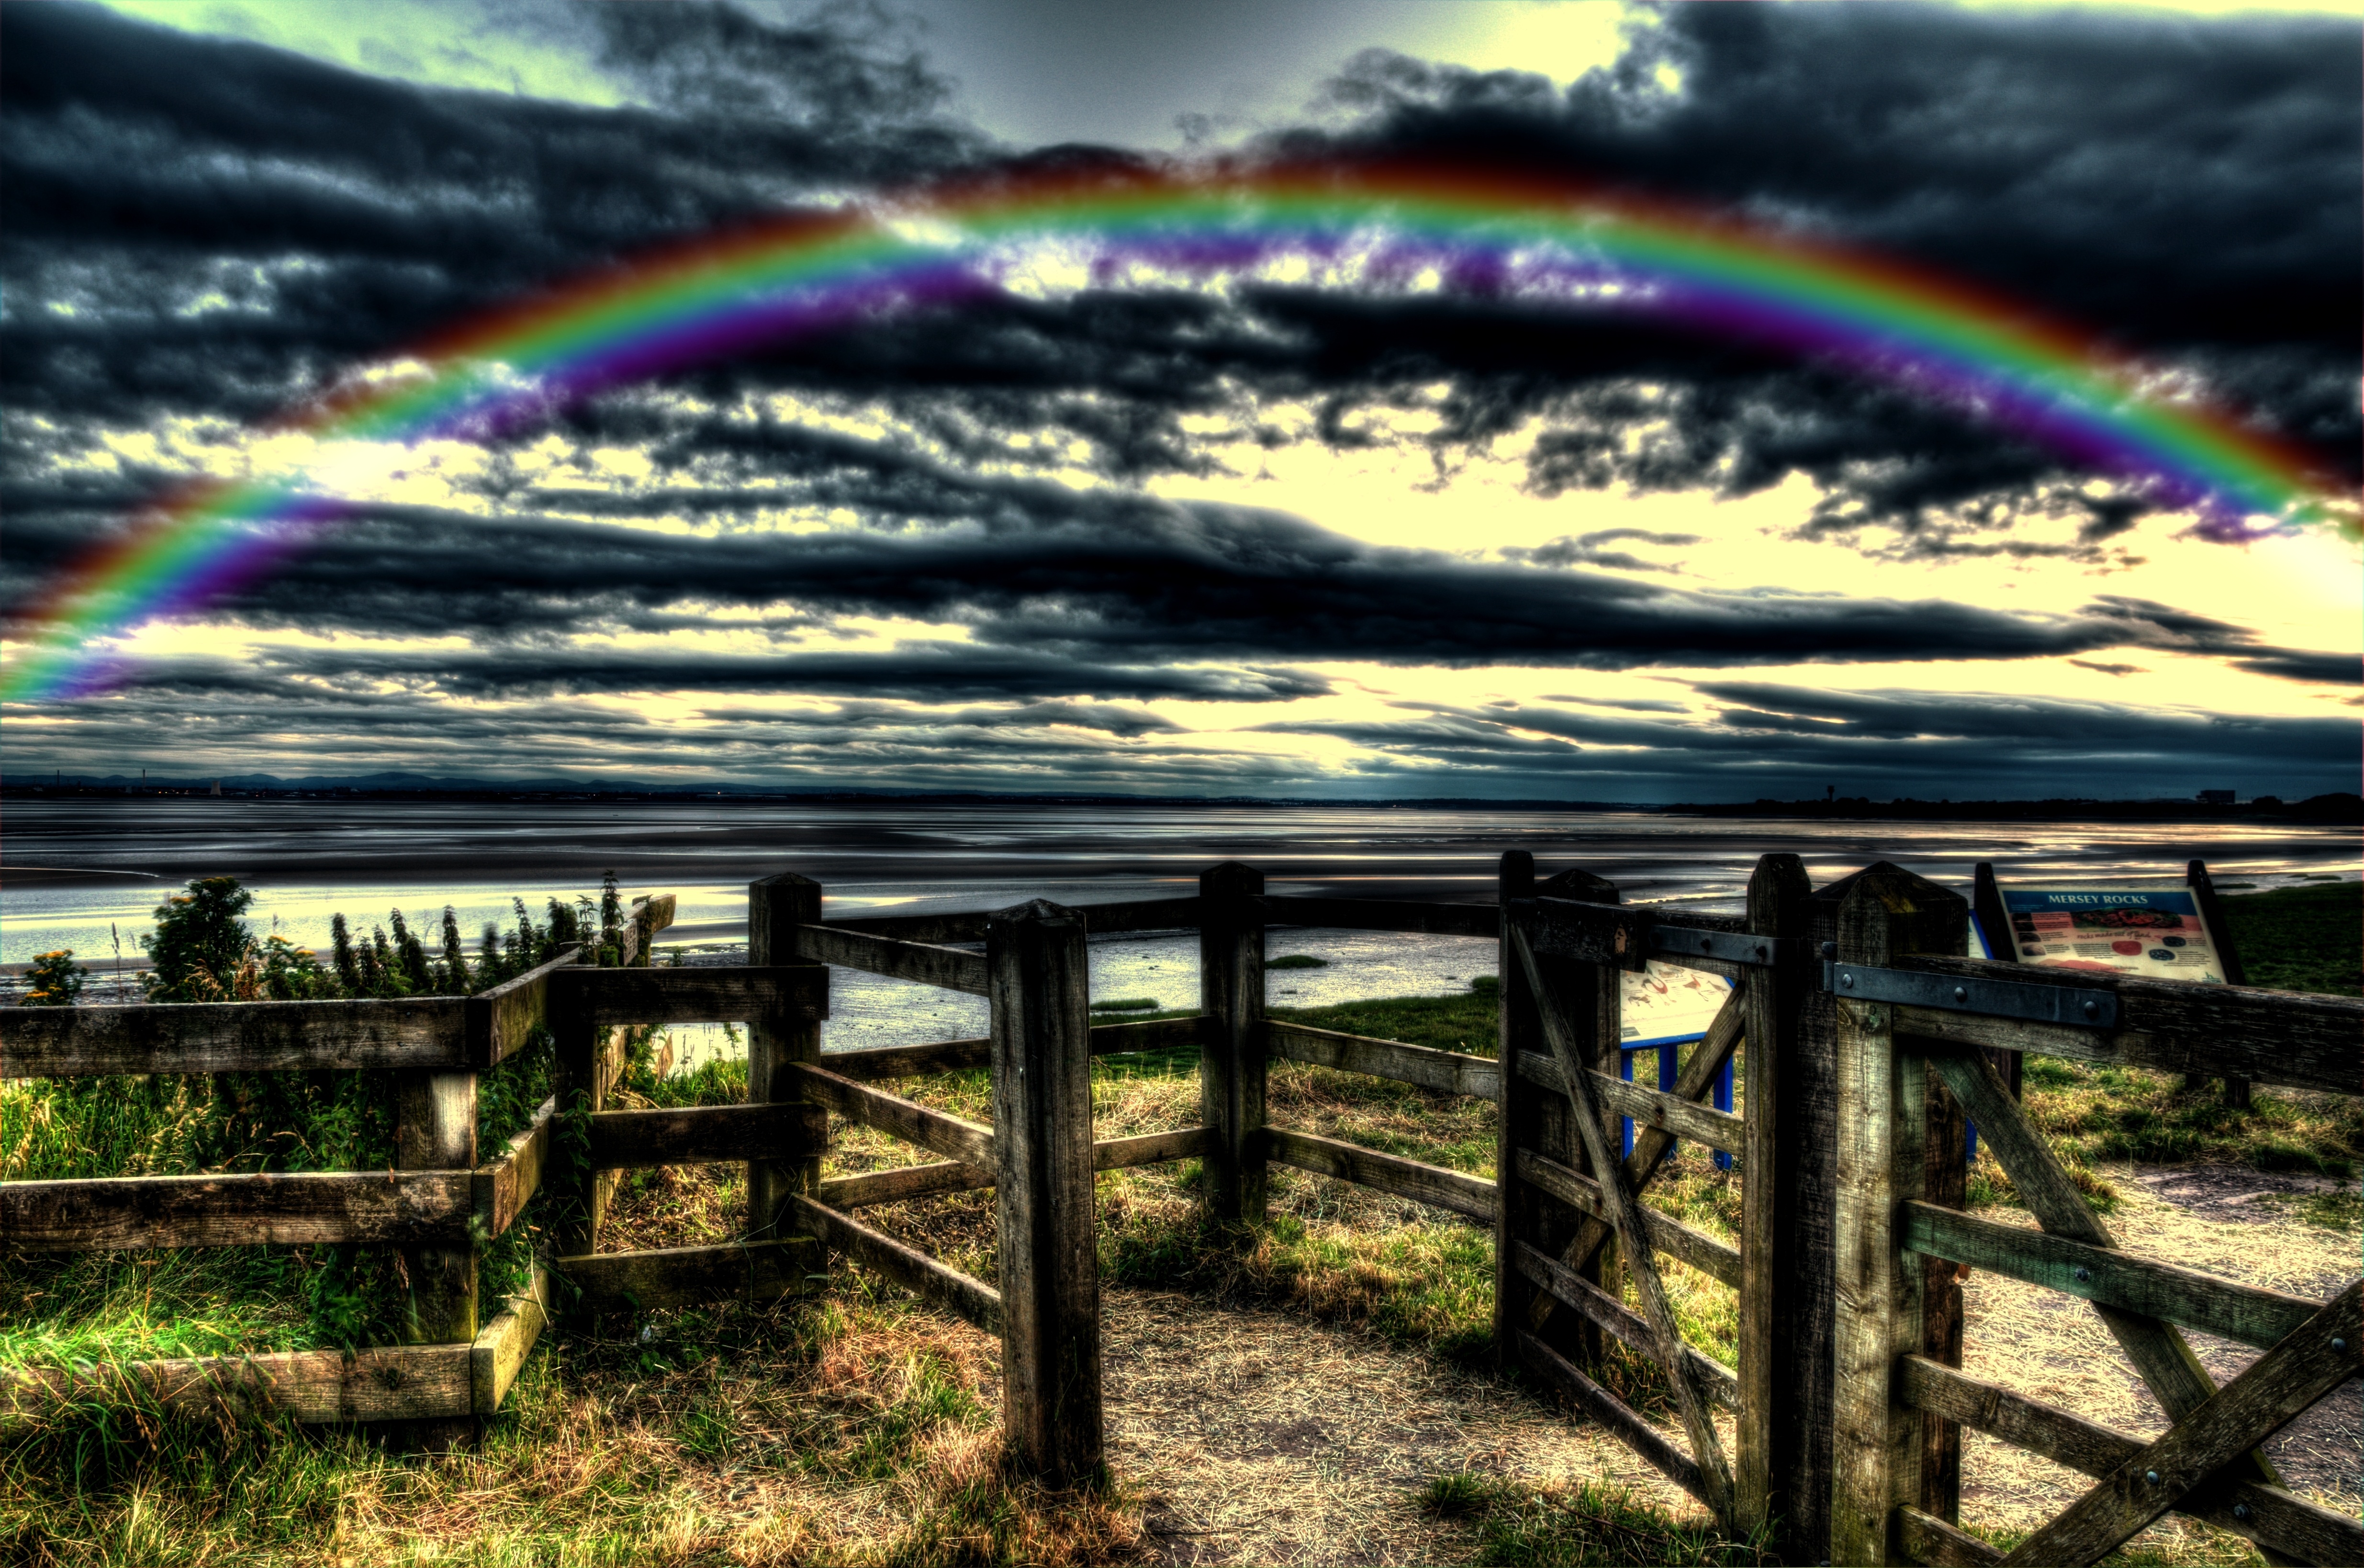
landscape, nature, sky, sunlight, evening, landmark, attraction, historic, gate, england, hdr, rainbow, beauty, surreal, scene, hale